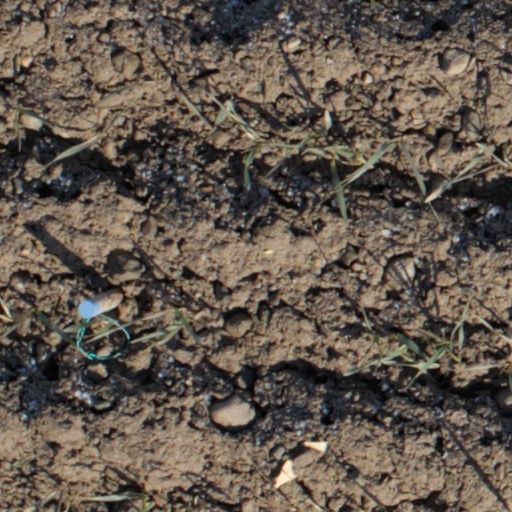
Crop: wheat